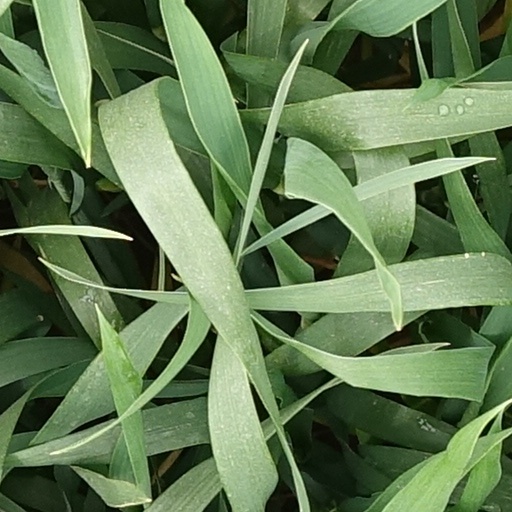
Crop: wheat